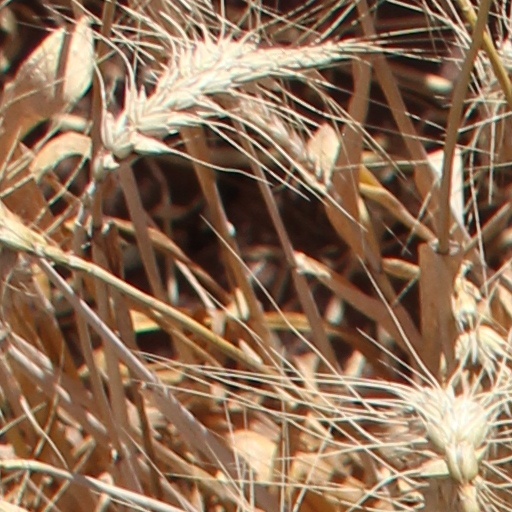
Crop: wheat